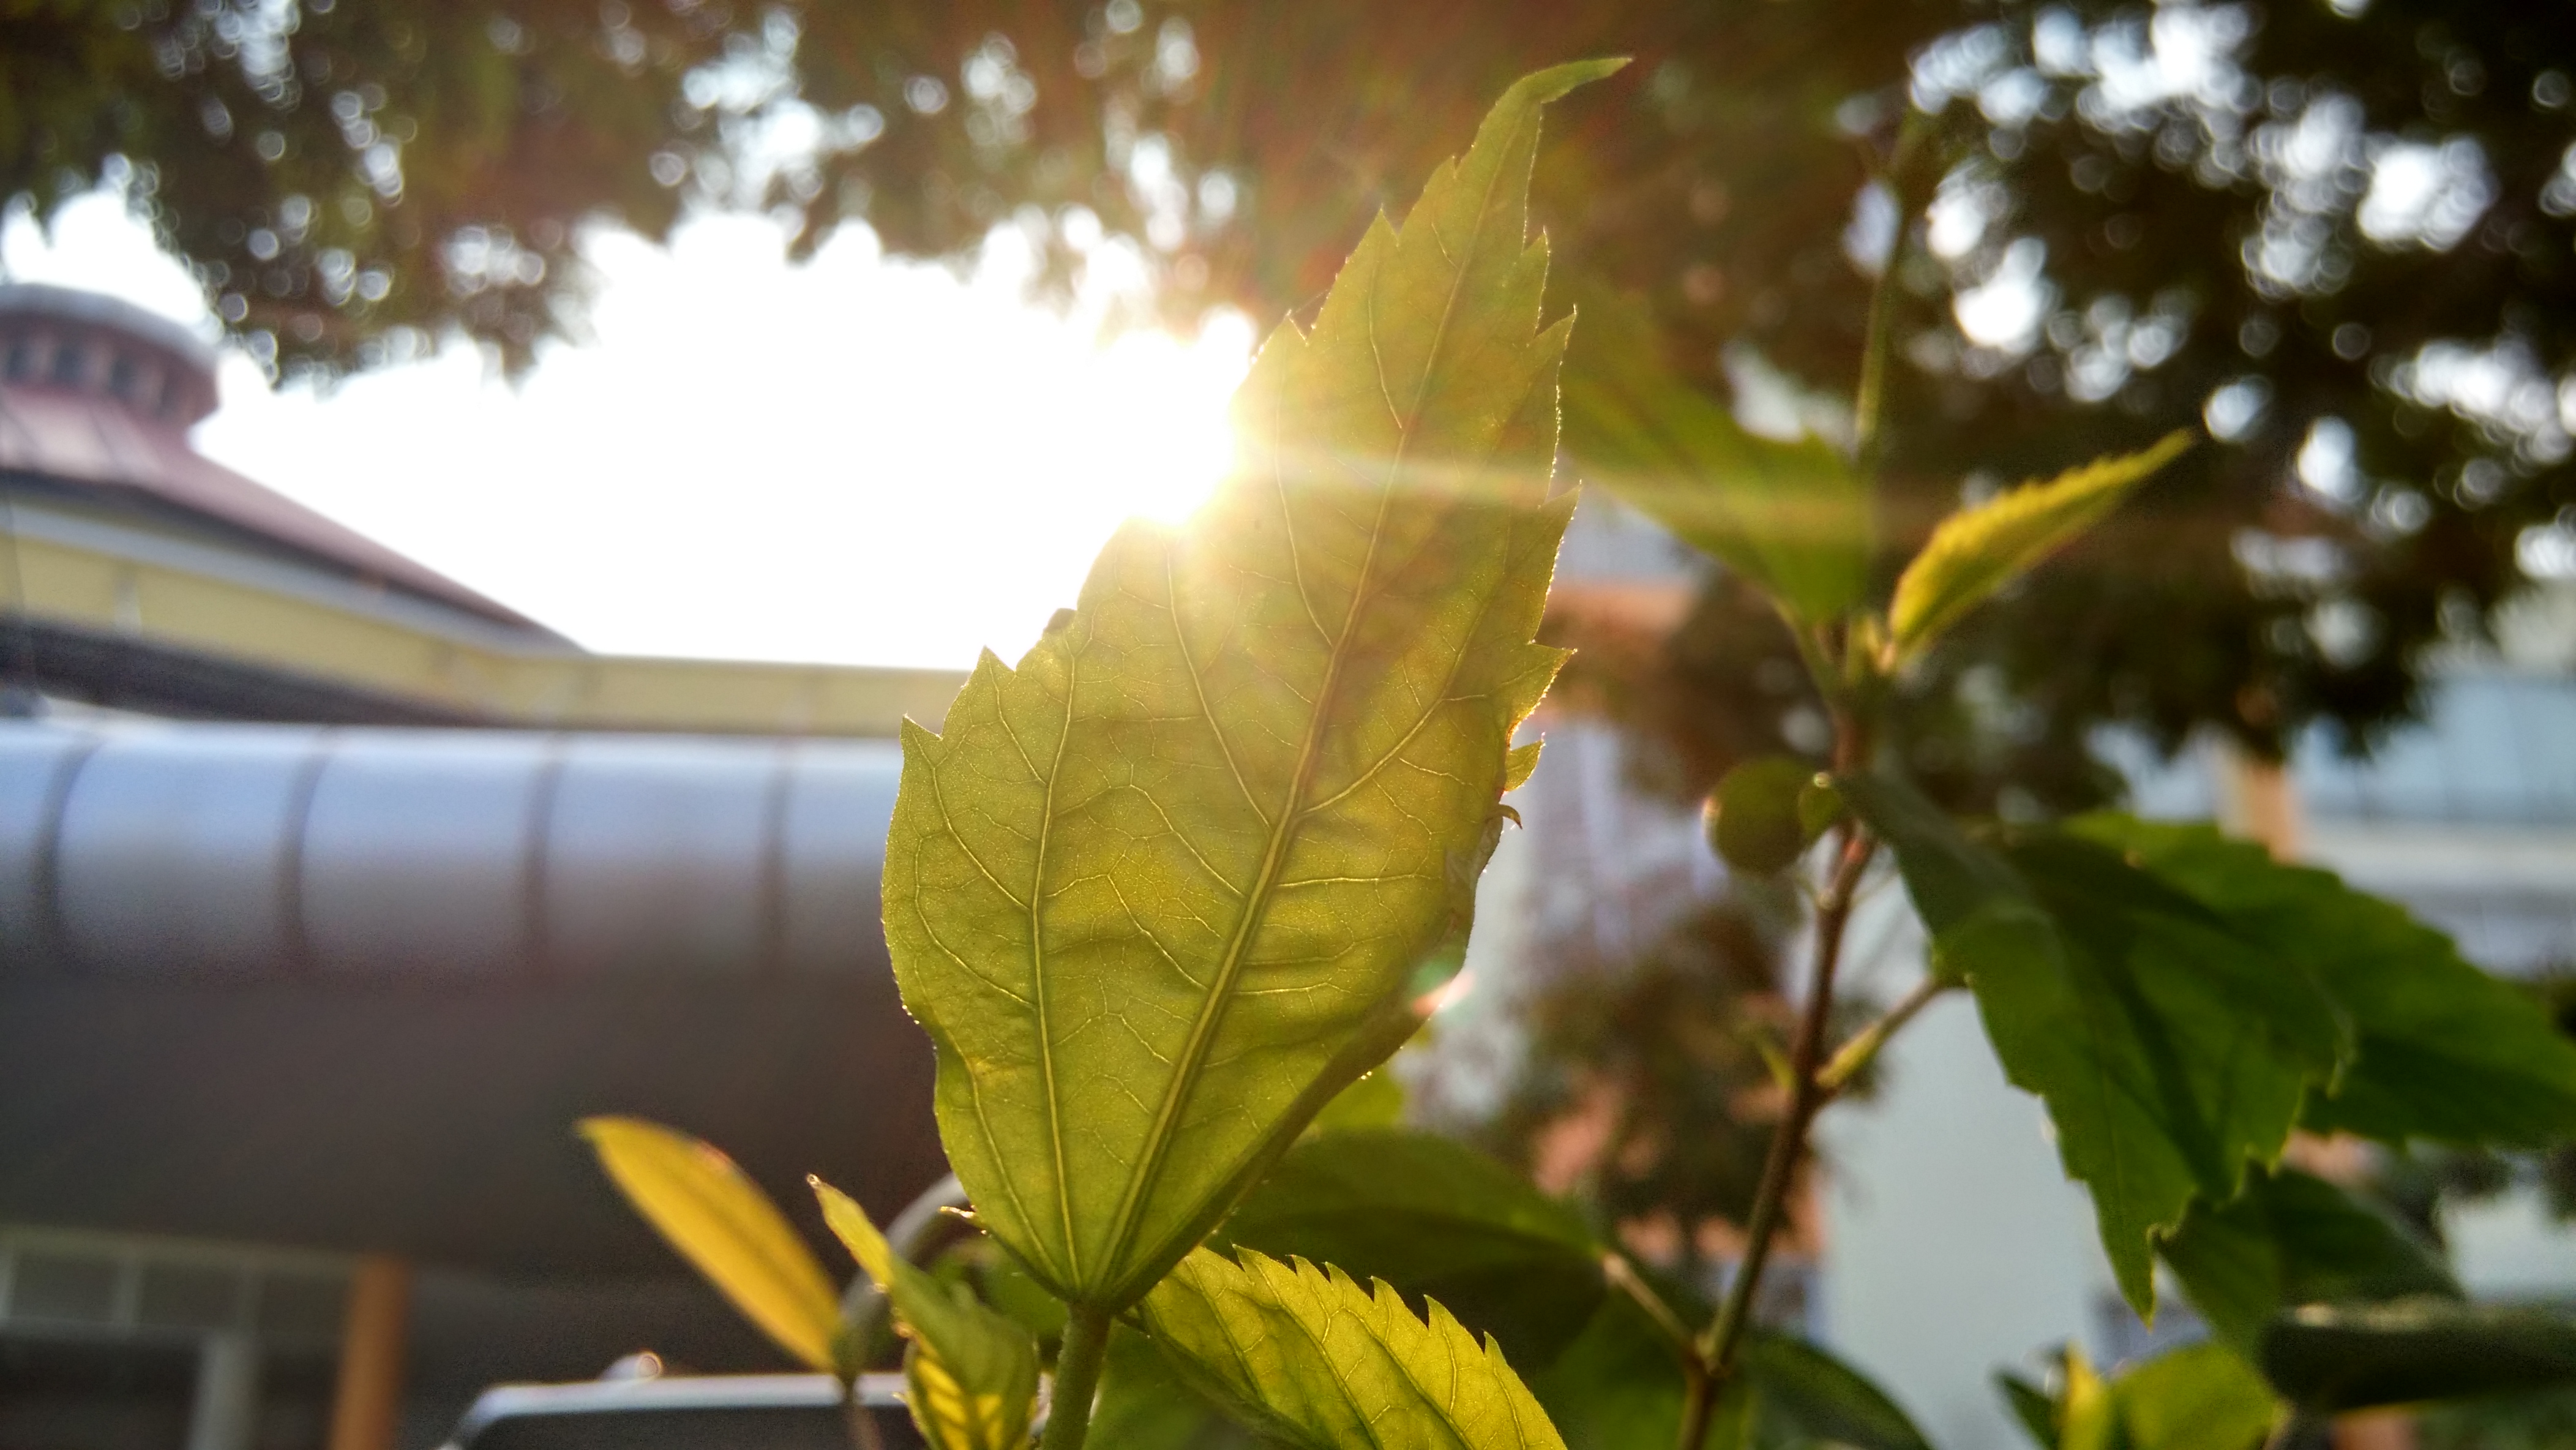
tree, nature, outdoor, branch, light, plant, sunshine, sunlight, leaf, flower, spring, green, autumn, botany, yellow, flora, season, publicdomain, woody plant